Juha Kankkunen

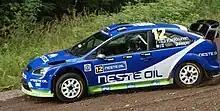
Kankkunen on the Laajavuori stage of the 2010 Rally Finland.

In early 2007, Kankkunen set a new world speed record on ice in his privately owned Bentley Continental GT on the frozen Gulf of Bothnia near Oulu, Finland. He averaged in both directions on the "flying kilometer", reaching a maximum speed of . Previously the record was held by a Bugatti EB110 Supersport. The Bentley was largely standard except a rollcage, some aerodynamic improvements and low-temperature fuel and calibration. Tires were from Nokian Tyres with spikes. Technical support was provided by Nokian and Bentley Motors. Kankkunen bettered the record to 330.695 km/h (205.48 mph) in 2011, driving an E85-powered Bentley Continental Supersports convertible. Bentley will release a limited edition of the Supersports to celebrate the achievement. The 100 models will be the most powerful road cars Bentley has ever produced.